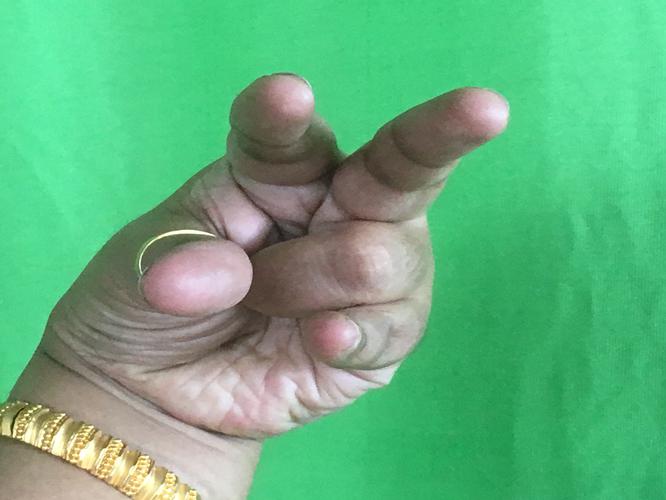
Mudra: Kangulam
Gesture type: single_hand